Lucien Georges Bazor

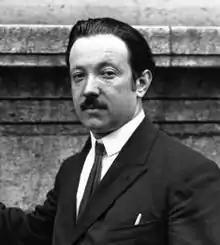
Lucien Bazor in 1923

Lucien Georges Bazor (1889–1974) was Chief Engraver at the Paris mint from 1930 to 1958. He was born in Paris in 1889 and initially studied under his father, Albert Bazor. Bazor later became the pupil of Patey at the École nationale supérieure des Beaux-Arts. He won the Grand Prix de Rome in 1923 for his engraving.